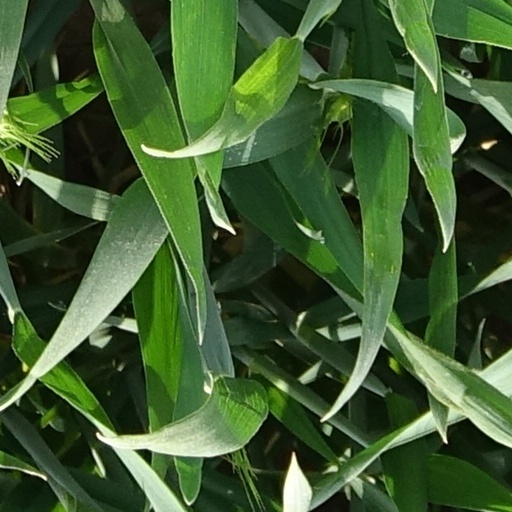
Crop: wheat